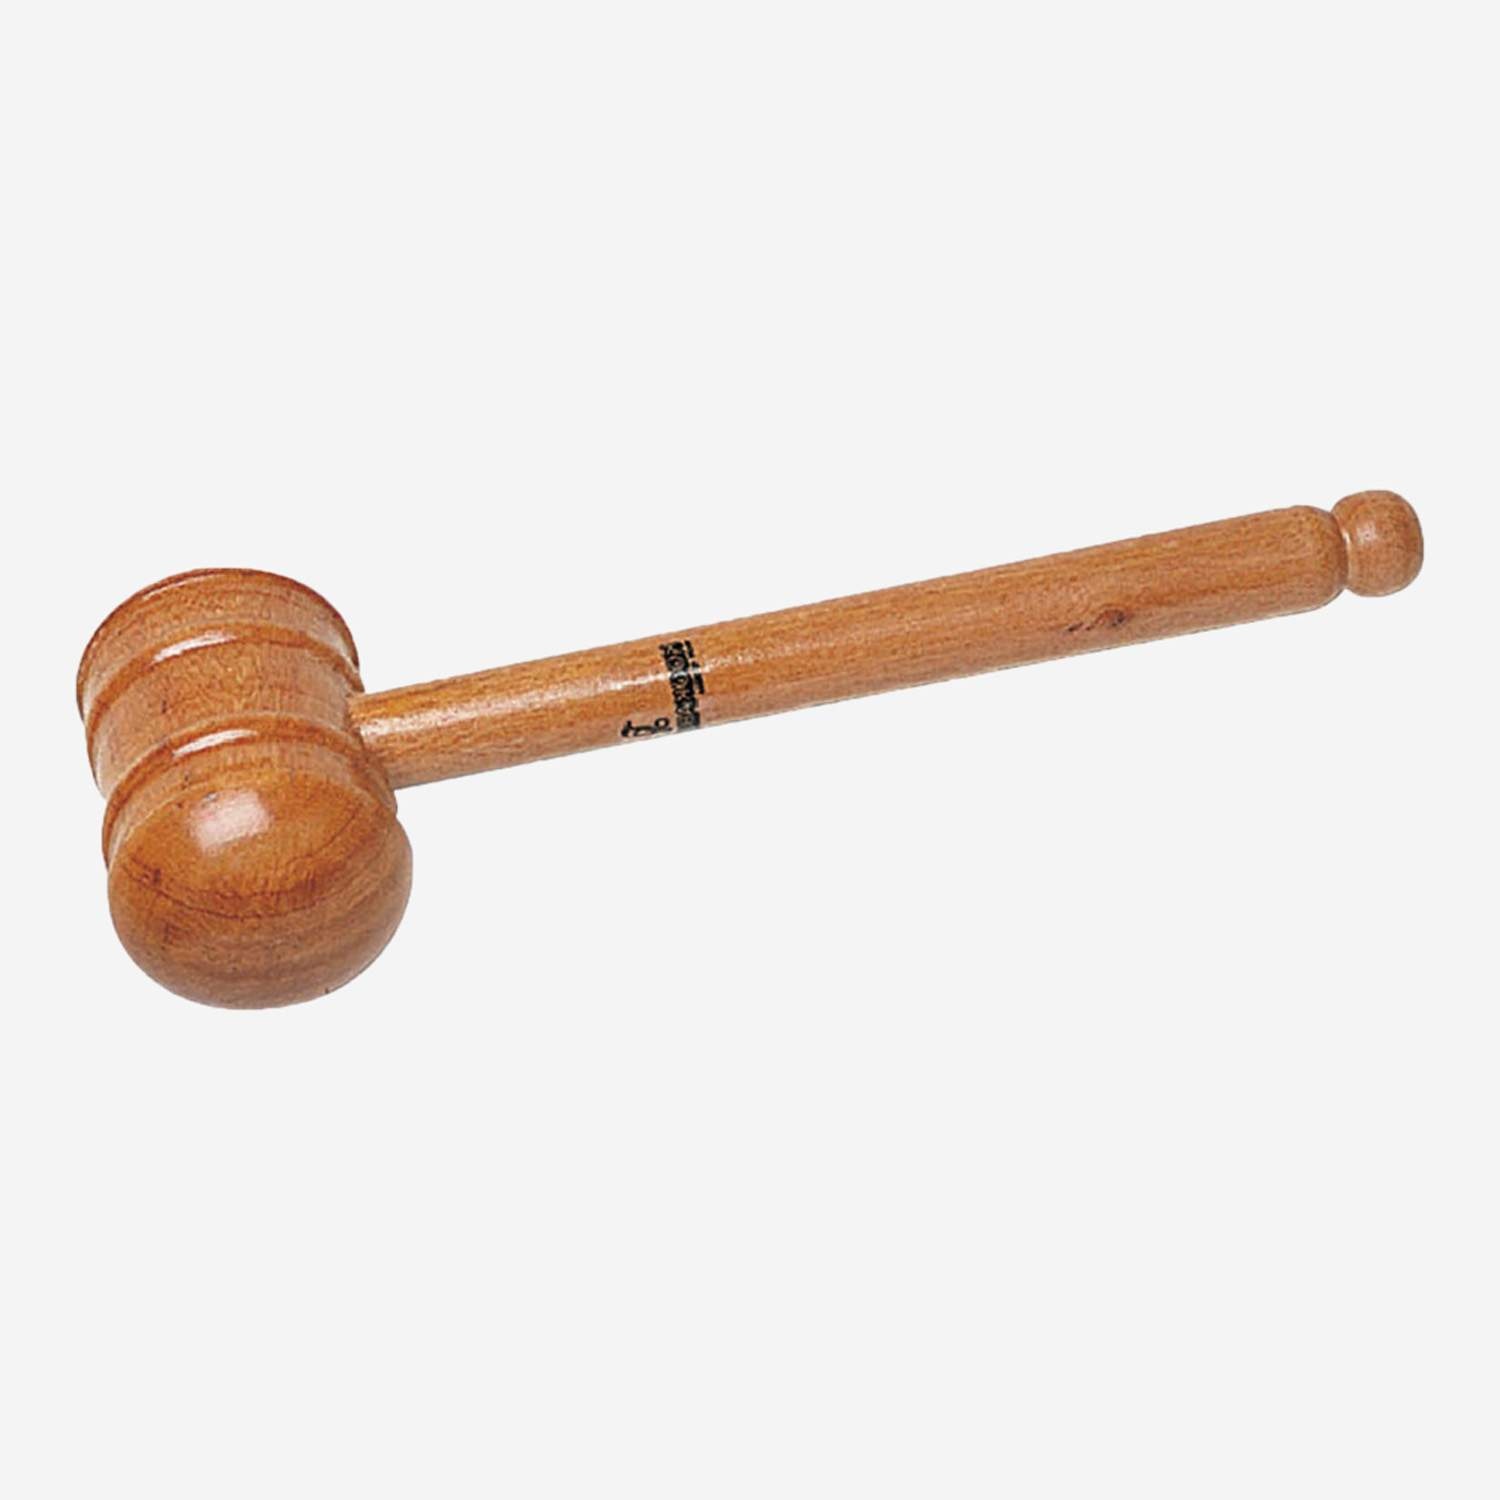
Kookaburra Bat Mallet
A heavy duty bat mallet which helps reduce the time it takes to knock in a cricket bat due to the added weight.
Brand: Kookaburra
Category: Sporting Goods > Athletics > Cricket > Cricket Bat Accessories